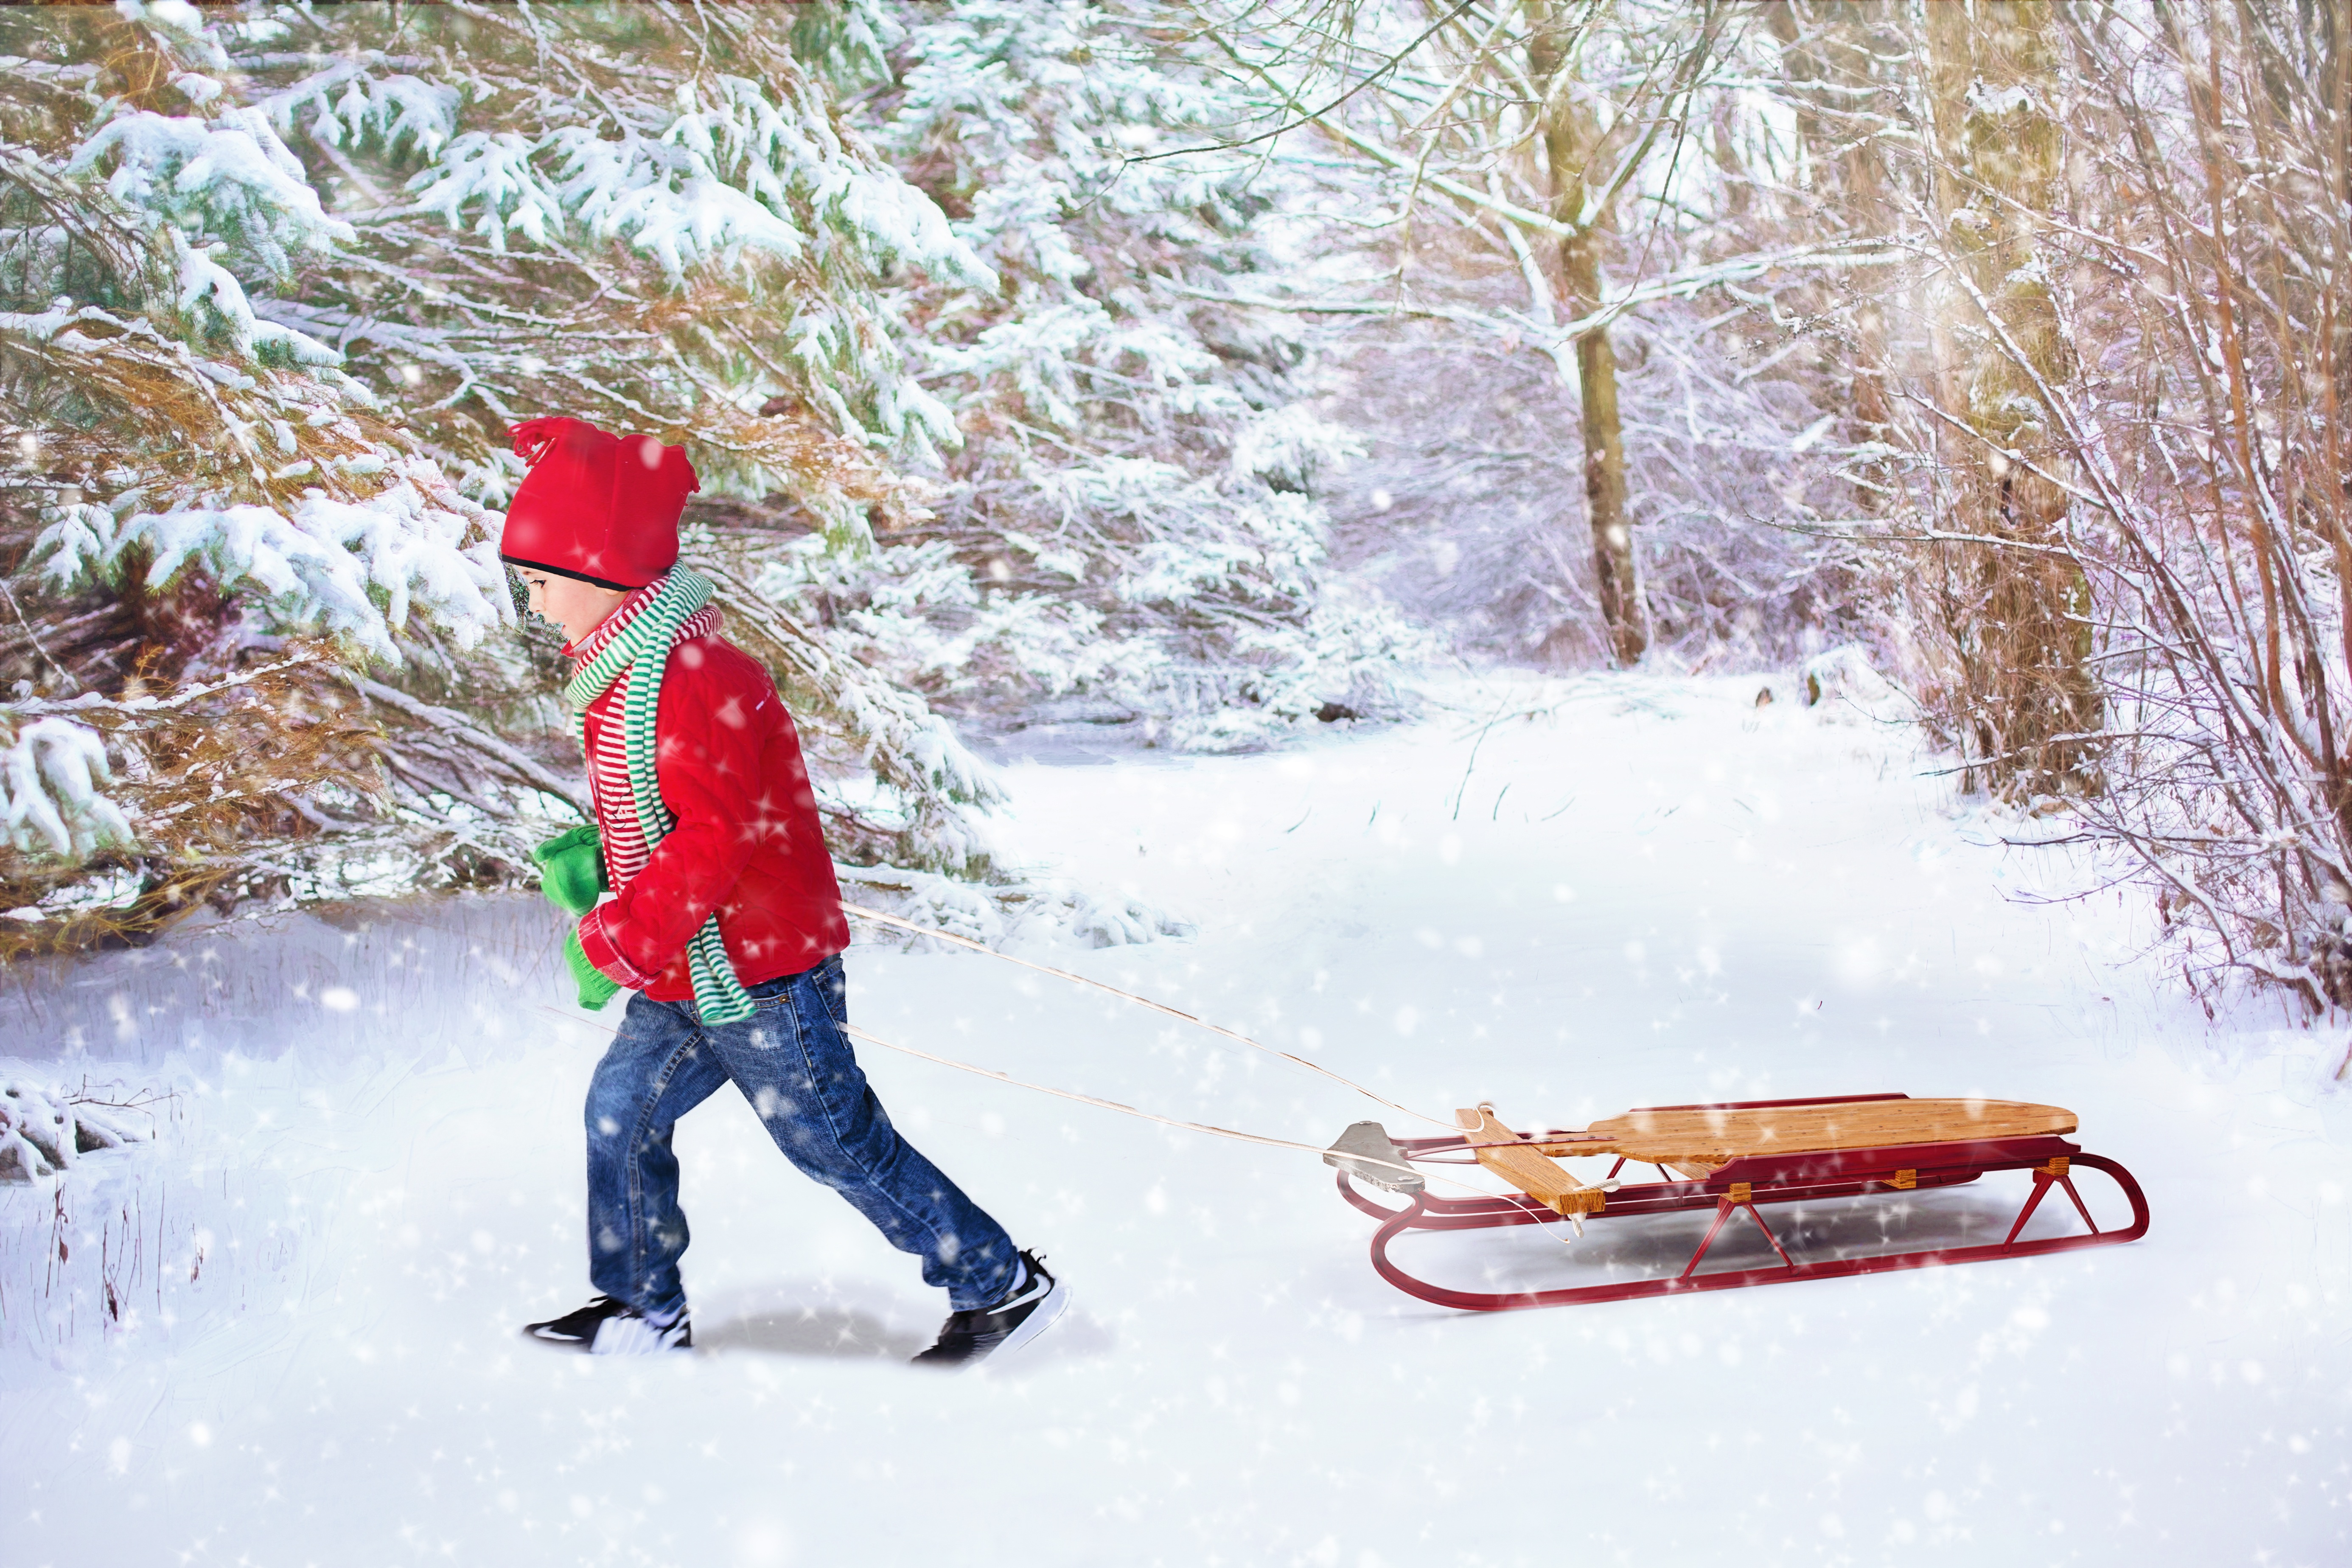
snow, winter, weather, holiday, christmas, season, card, design, happy, footwear, sled, december, xmas, merry, freezing, little boy, christmas snow, young boy, winter background, christmas background, boy pulling sled